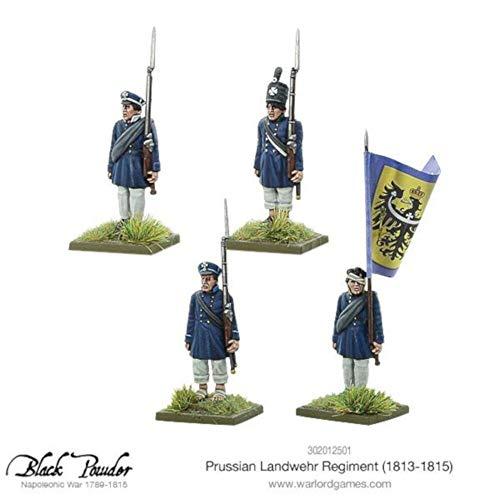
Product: Black Powder Prussian Landwehr Regiment Napoleonic War 1813-1815 Military Wargaming Plastic Model Kit
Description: Build, paint, and play The construction and painting of the models and watching them come to life are just as much fun as the game itself.
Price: $21.30
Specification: ProductDimensions:9x6x2inches|ItemWeight:5.3ounces|ShippingWeight:7.2ounces(Viewshippingratesandpolicies)|ASIN:B076CWS39Q|Itemmodelnumber:302012501|Manufacturerrecommendedage:14yearsandup